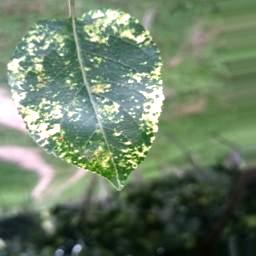
Label: Apple_Mosaic